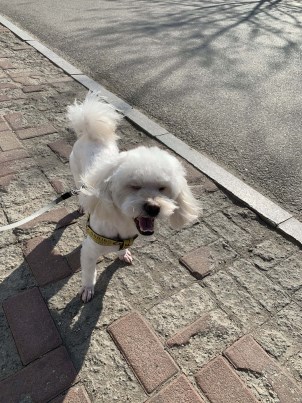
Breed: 3083-n000117-Bichon_Frise